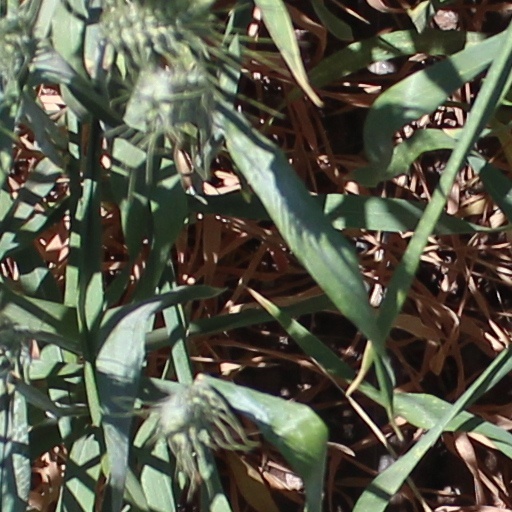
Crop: wheat